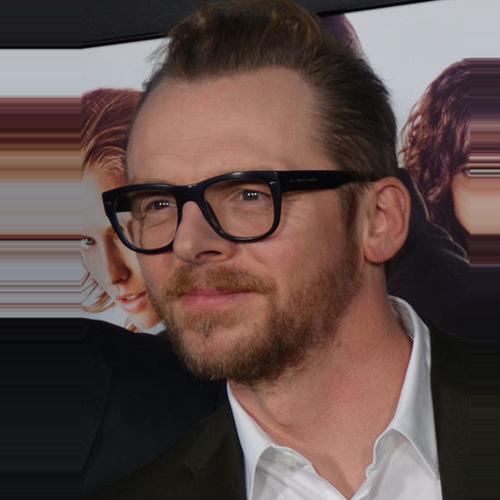
Age: 44